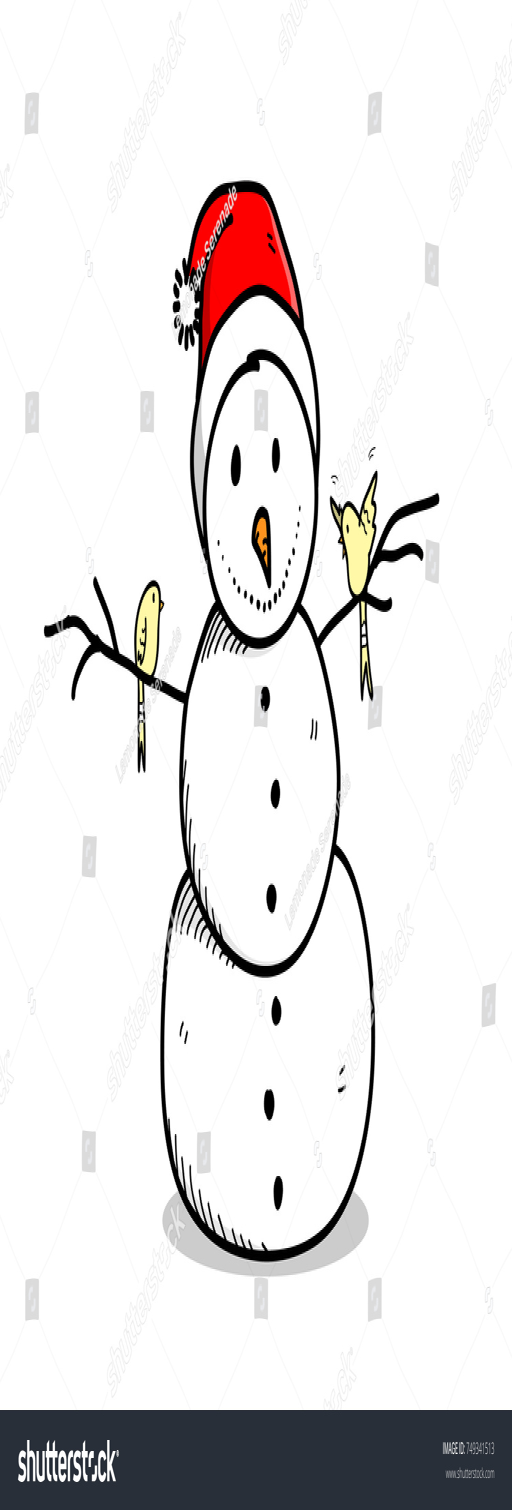
person wearing tv genre , a hand drawn vector cartoon illustration of a snowman on christmas day .